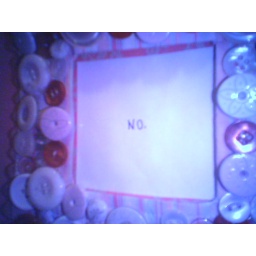
on the wall in the bathroom @Fuel Cafe, Portland. -- sent from my Sidekick II